Harry Plunket Greene

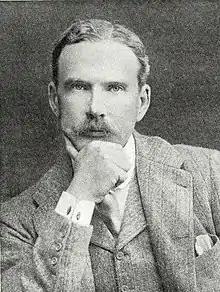
Harry Plunket Greene

Harry Plunket Greene (24 June 1865 – 19 August 1936) was an Irish baritone who was most famous in the formal concert and oratorio repertoire. He wrote and lectured on his art, and was active in the field of musical competitions and examinations. He also wrote "Where the Bright Waters Meet" (1924) a book about fly fishing.